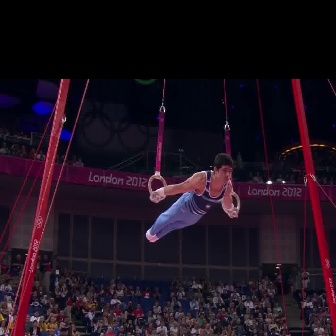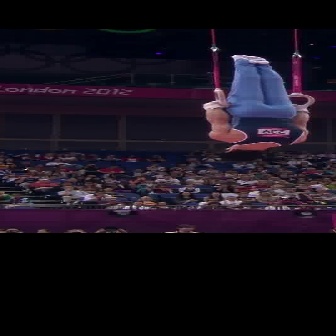
  Please identify the target specified by the bounding box [145,152,236,242] in the first image and locate it in the second image. Return the coordinates in [x_min,y_min,x_max,y_max] format.
Answer: [201,54,308,160]